1995 AFC Championship Game

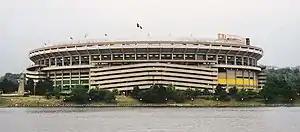
Three Rivers Stadium, the site of the game

The 1995 AFC Championship Game was the championship game for the American Football Conference (AFC) for the 1995 season. The game was played on January 14, 1996, at Three Rivers Stadium in Pittsburgh, home of the Pittsburgh Steelers, who hosted the Indianapolis Colts for the chance to play the winner of the National Football Conference (NFC) in Super Bowl XXX in Tempe, Arizona.